Drumhurrin

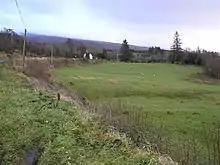
Drumhurrin Townland - geograph.org.uk - 1089741

Drumhurrin is bounded on the north by Lattone townland, on the west by Derrynatuan, Gowlat and Tullantanty townlands and on the east by Corratawy, Creea and Curraghvah townlands. Its chief geographical features are Drumhurrin Lough, the River Shannon, the Owenmore River (County Cavan), mountain streams, a wood, gravel pits and dug wells. The townland is traversed by the regional R206 road (Ireland), minor public roads and rural lanes. The townland covers 372 statute acres.